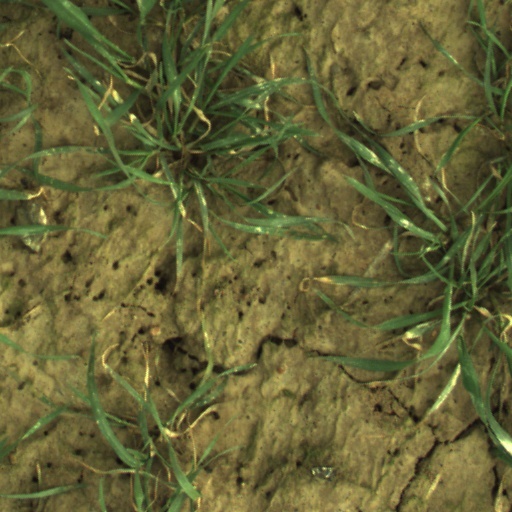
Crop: wheat